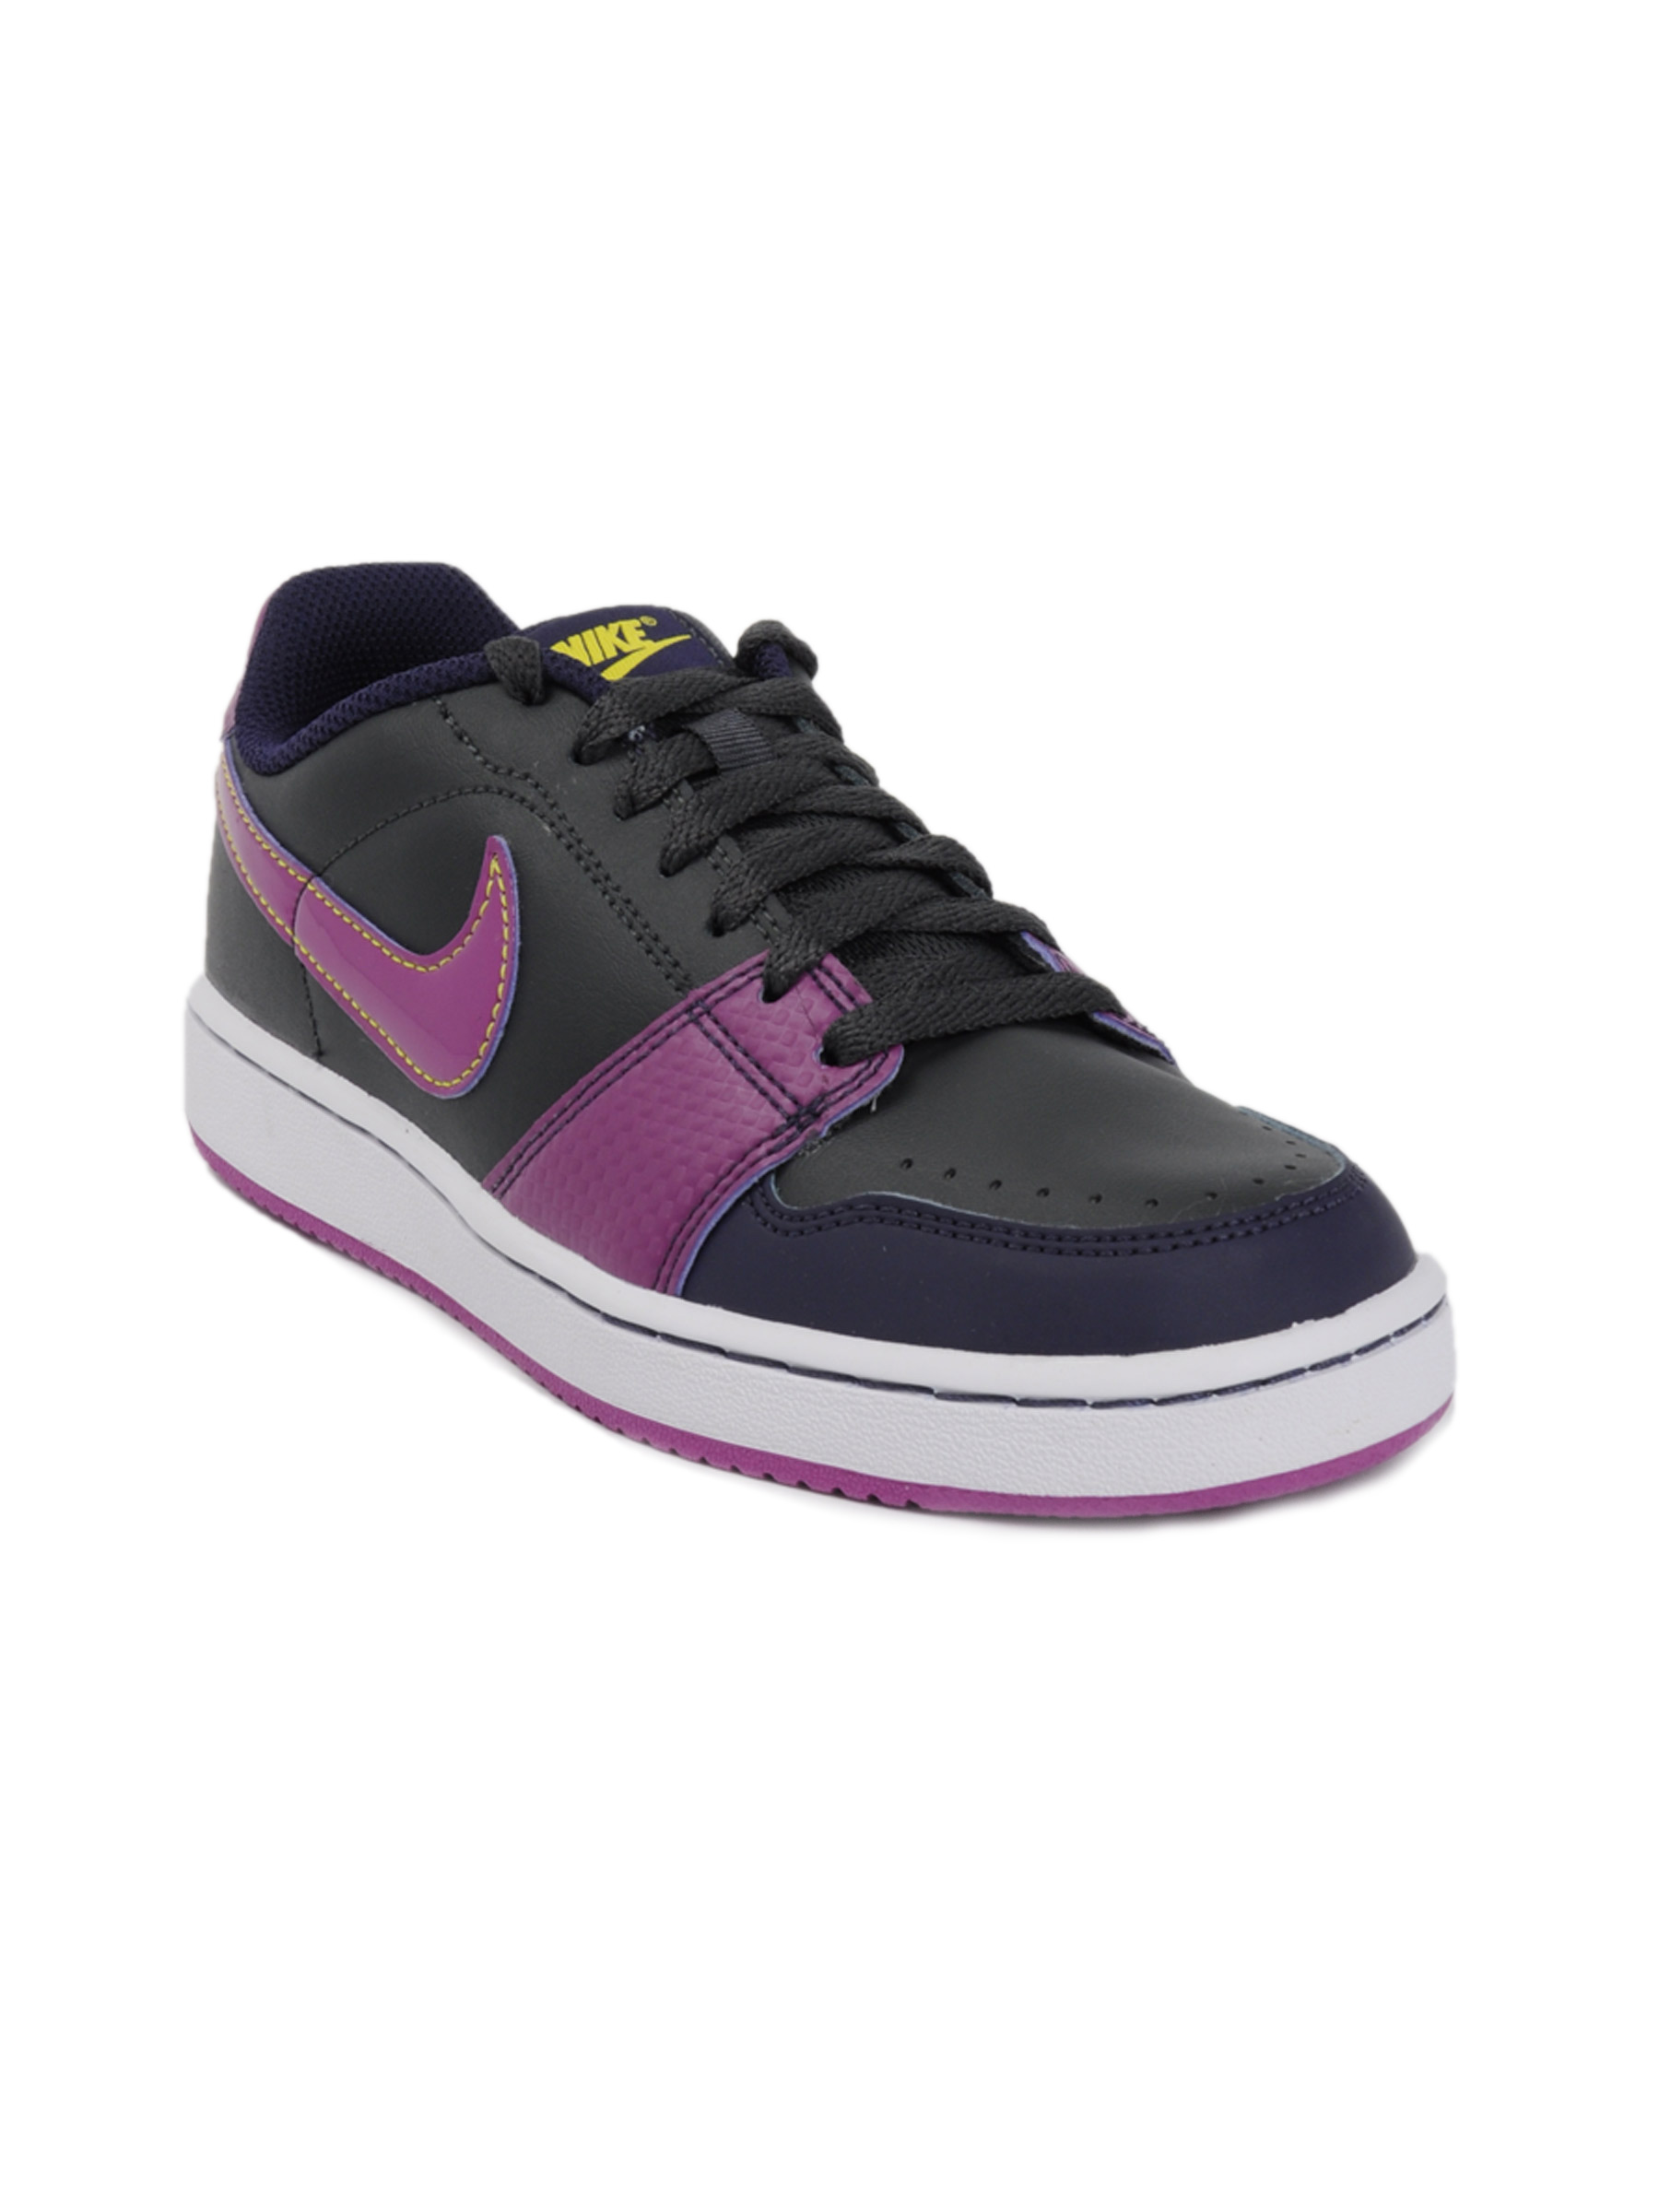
Nike Women Black Shoes
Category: Footwear / Shoes / Casual Shoes
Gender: Women
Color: Black
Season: Fall 2011
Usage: Casual